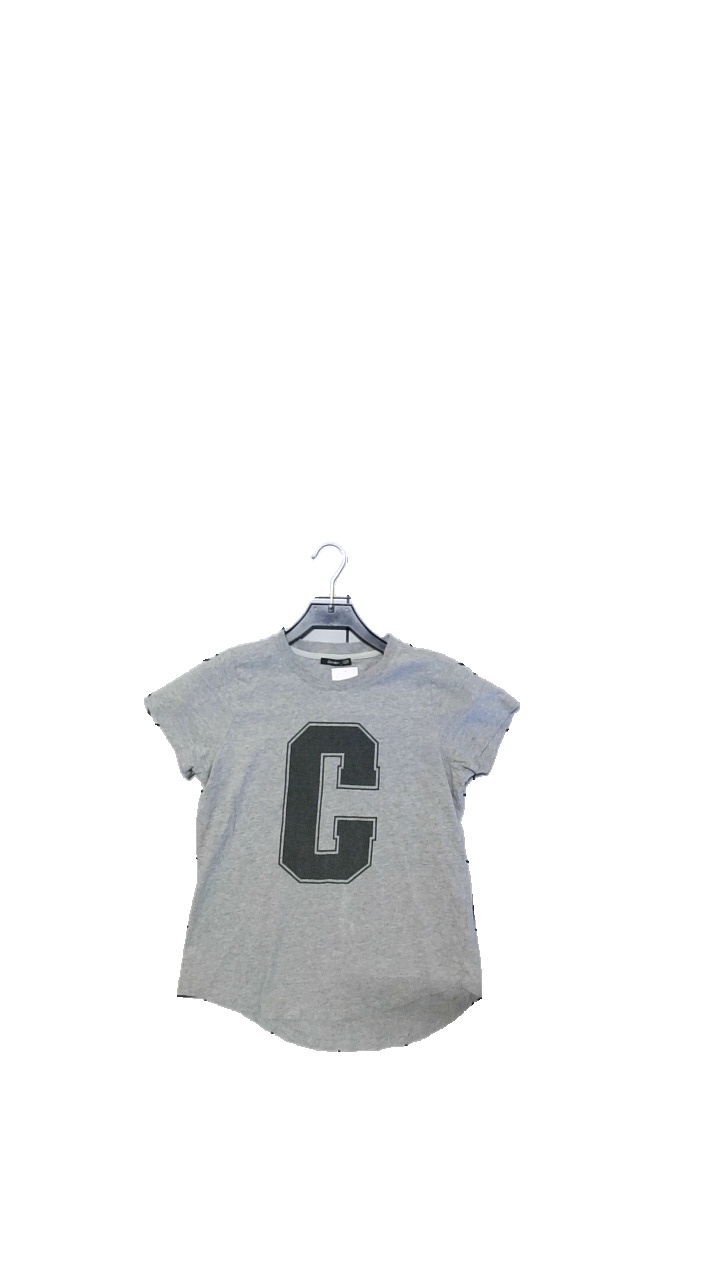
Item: T-shirt (Ladies)
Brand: Crocker
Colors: Grey, Black
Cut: Regular
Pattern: Logo print
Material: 100%Cotton
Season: All
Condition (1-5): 2
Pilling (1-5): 3
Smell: Minor
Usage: Reuse
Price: <50